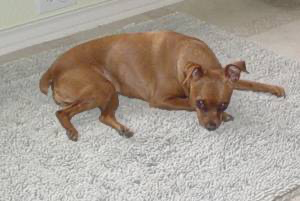
Animal: dog
Breed: miniature pinscher